Mary Ann Aldham

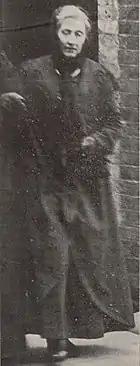
Mary Ann Aldham in a Home Office surveillance photograph (c. 1914)

Mary Ann Aldham (born Mary Ann Mitchell Wood; 28 September 1858 – 1940) was an English militant suffragette and member of the Women's Social and Political Union (WSPU) who was imprisoned at least seven times. She went on hunger strike in prison where she was force-fed for which she received the WSPU's Hunger Strike Medal.